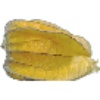
Label: Physalis with Husk 1